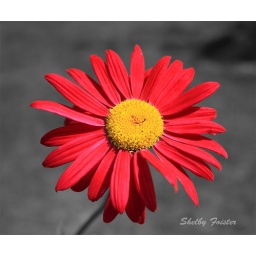
A single little red flower at Hollis Gardens in Lakeland, FL